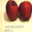
Label: apple